Solar power in Nebraska

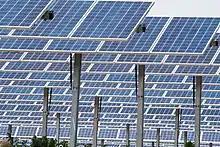
Lincoln Electric System community solar facility

Solar power in Nebraska is used for only a very small percentage of the state's electricity, although it is rapidly becoming competitive with grid electricity, due to the decrease in cost and the 30% tax credit, which can be used to install systems of any size. In 2024, the state ranked 44th among the 50 U.S. states with 203 MW of installed capacity.